Describe the emotion expressed in this image:  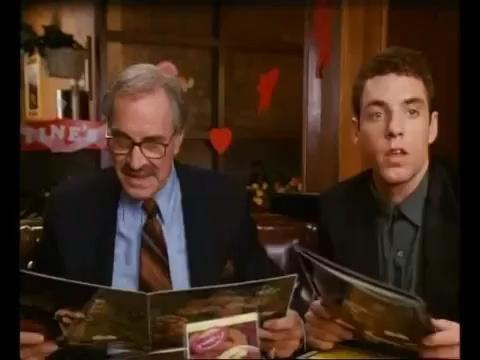
This person displays Suffering, valence and arousal with low intensity.